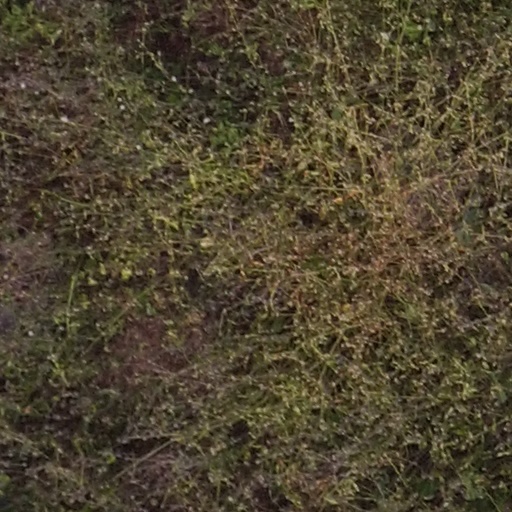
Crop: maize; corn